Gyasi Zardes

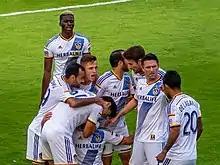
Zardes with LA Galaxy

LA Galaxy signed Zardes as a Homegrown Player on December 20, 2012. On April 15, 2013, Zardes made his debut as a substitute for LA Galaxy Reserves in a 1–1 draw with Seattle Sounders Reserves. On April 27, 2013, Zardes made his debut for the first-team as a substitute for the Galaxy in a 2–0 win over Real Salt Lake. On May 11, 2013, Zardes came on as a substitute in 67th min and scored his first goal for the Galaxy in a 3–1 loss against Vancouver Whitecaps FC. Zardes scored the only goal in a 1–0 victory over Chivas USA on June 23, 2013.